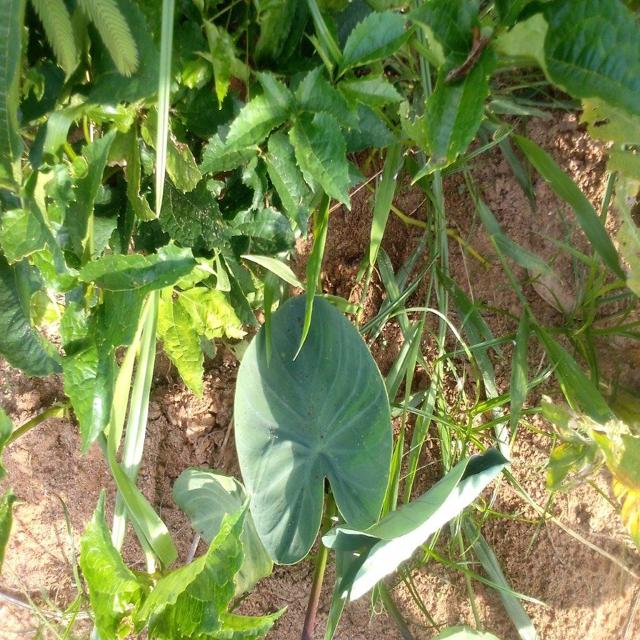
Label: Healthy